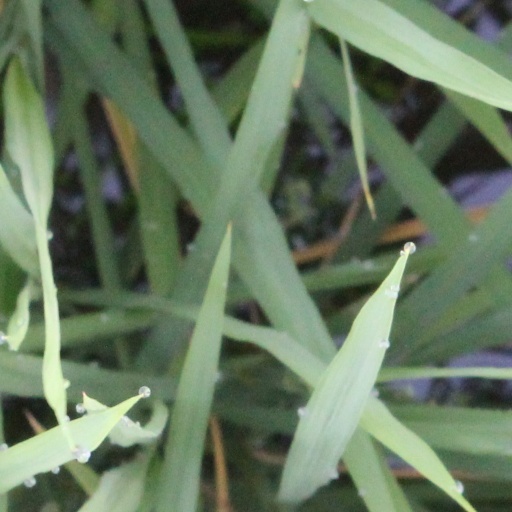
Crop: rice